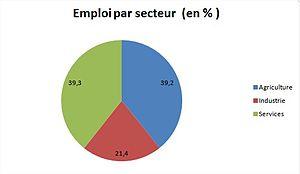
Emploi par secteur de l'économie marocaine en 2014
Le Maroc, ou depuis 1957, en forme longue le royaume du Maroc, autrefois l'Empire chérifien, est un État unitaire régionalisé situé en Afrique du Nord. Son régime politique est une monarchie constitutionnelle. Sa capitale est Rabat et sa plus grande ville Casablanca.